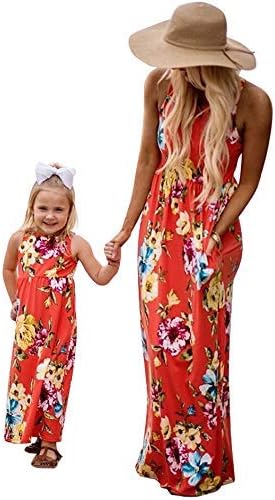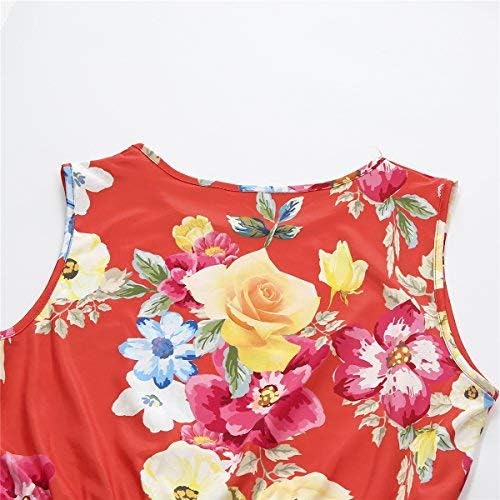
Family Matching Flower Print Maxi Dress Mommy and Me 1 Piece Sleeveless Summer Sundress Long Dress
Category: AMAZON FASHION
Mom Size Chart: Size S-------Bust 33.9 "------Length 55.9 "------Waist 24.4-29.9 " Size M------Bust 35.4 "------Length 56.3 "------Waist 26.0-31.5 " Size L--------Bust 37.0 "------Length 56.7 "------Waist 27.6-33.1 " Size XL------Bust 35.9 "------Length 57.1 "------Waist 29.1-34.6 " Girl Size Chart: Size S-------Bust 22.0 "------Length 26.0 "------Waist 18.1 "------Age 3-4 T Size M------Bust 24.0 "------Length 30.0 "------Waist 19.7 "------Age 5-6 T Size L--------Bust 26.0 "------Length 34.6 "------Waist 21.3 "------Age 7-8 T Size XL------Bust 28.0 "------Length 39.0 "------Waist 22.8 "------Age 9-10 T
Features: Cotton+Polyester. | Features: flower print, sleeveless, high waist, maxi length, red. | Great for Xmas party, special events, family gatherings, church, holidays, girls night out etc. | Matching dresses are great for more than just Mom and Daughter! Try with Aunts, Grandmas, Sisters, Cousins, Friends and MORE! | Package Include: 1xDress. Dresses are sold separately, you must add at least two sizes to shopping cart in order to receive two dresses or more.